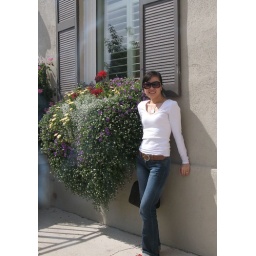
Milton Town- very nice house with flowers in the window